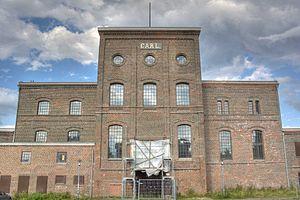
Voici une liste de mines situées en Rhénanie-du-Nord-Westphalie, Land d'Allemagne.